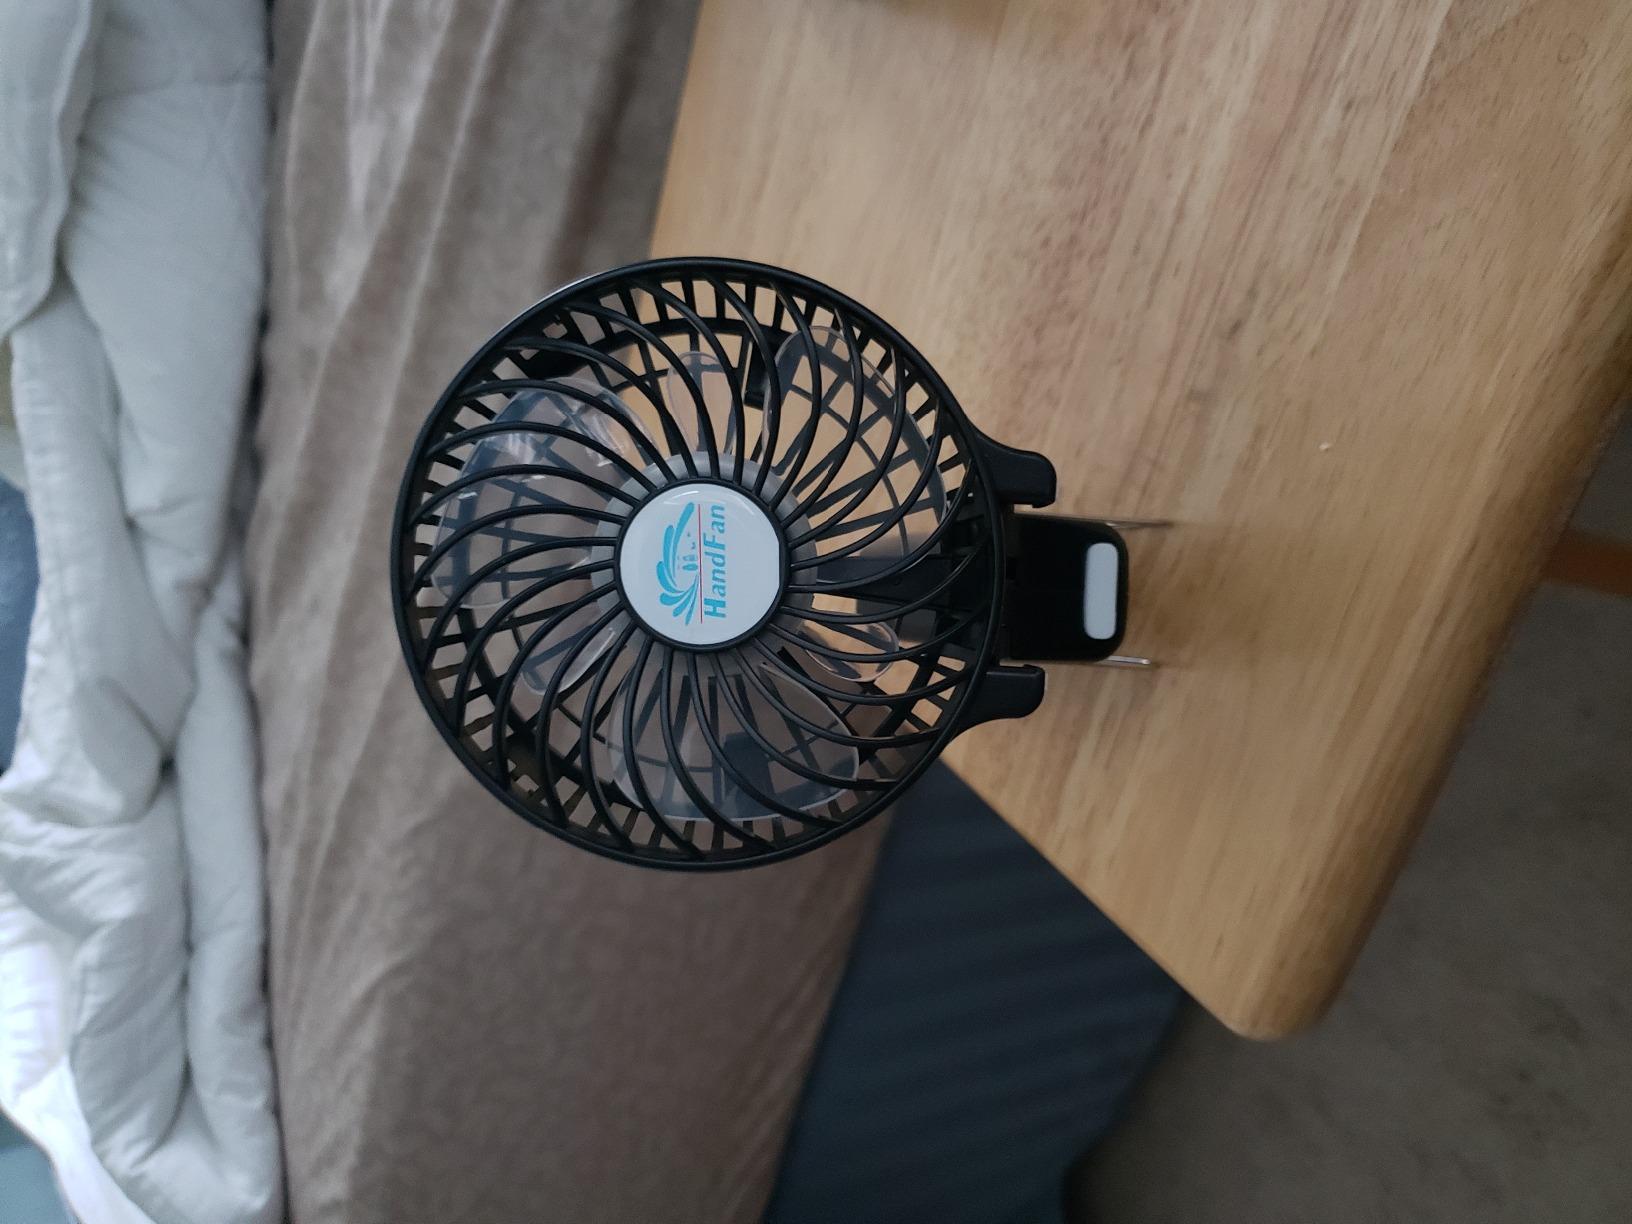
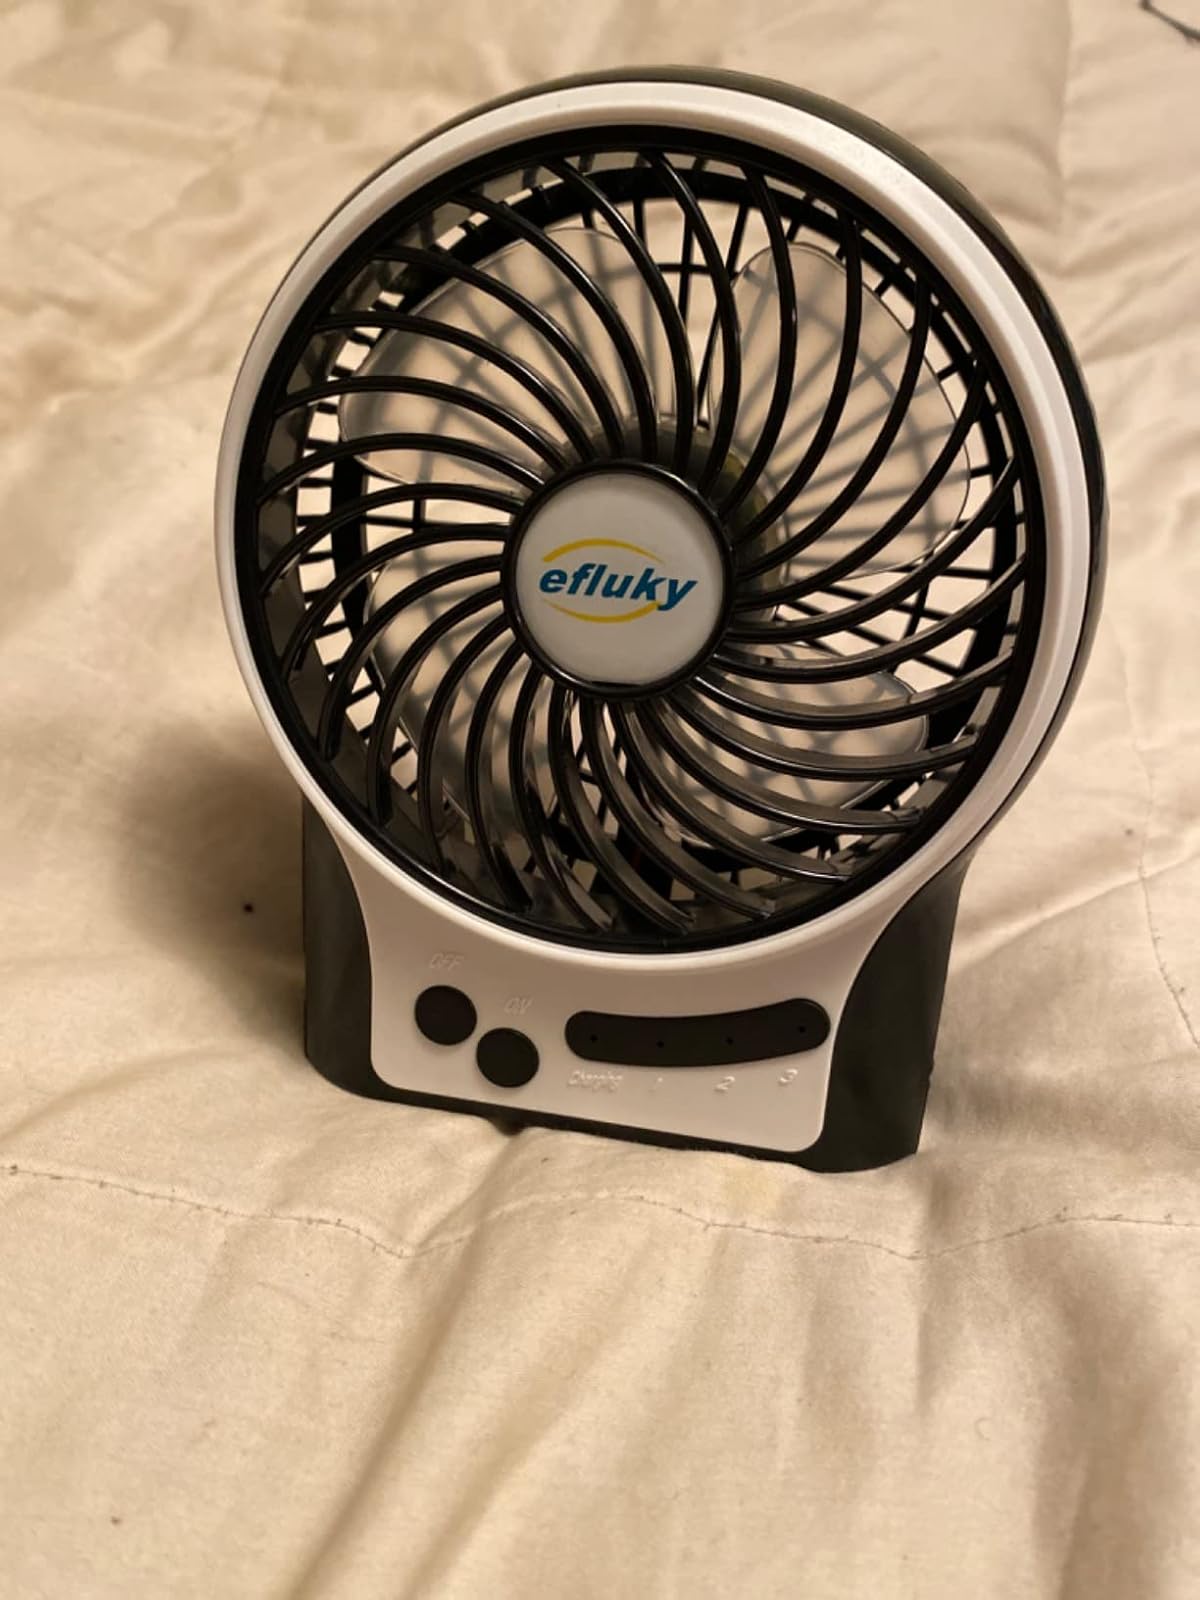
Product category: fan
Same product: no